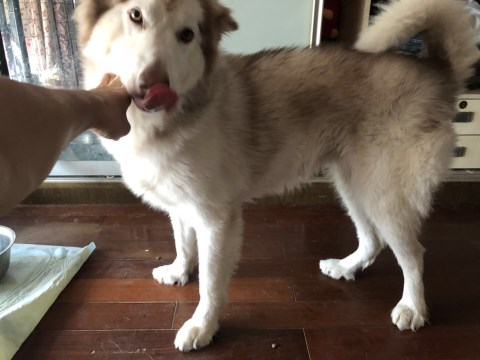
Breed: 1324-n000004-malamute